Ni una menos

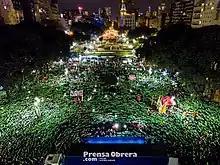
Ni Una Menos protest in Argentina in 2018. The green handkerchiefs are typically used to signal support for abortion legalization

The Ni Una Menos movement was born in Argentina. The protest was organized after the murder of 14-year-old Chiara Paez, found buried underneath her boyfriend's house on May 11, 2015, because she wanted to keep the baby and he did not, so he beat her to death when she was a few weeks pregnant. They were able to mobilize 200,000 people in Buenos Aires alone. The movement was iterated as opposition to femicide and violence against women, but did not discuss more controversial topics originally. The name Ni Una Menos can be roughly translated to "Not One [Woman] Less." This refers to not wanting any more women to die as a result of gender-based violence. The movement became nationally recognized with the use of the hashtag #NiUnaMenos on social media, title under which massive demonstrations were held on June 3, 2015, having the Palace of the Argentine National Congress as a main meeting point. Since the first #NiUnaMenos in 2015, demonstrations take place every year in Argentina on June 3. Furthermore, the movement has continued to expand to other countries and regions due to its strong digital presence. The transnational spread through the use of social media after the movement's birth in Argentina has allowed for different places to adapt to their local needs while maintaining a sense of solidarity.